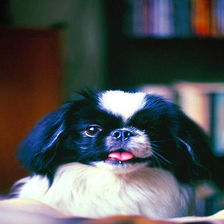
Species: dog
Breed: japanese chin